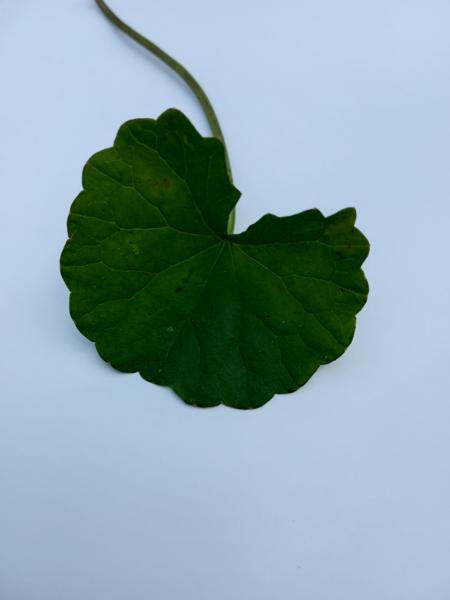
Weed species: Centella asiatica